Zarate Willka Armed Forces of Liberation

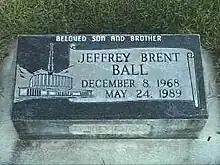
Gravestone of Jeffrey Brent Ball in Coalville, Utah

Zarate Willka Armed Forces of Liberation (Fuerzas Armadas de Liberación Zárate Willca) was a Bolivian guerrilla terrorist group which was organized about 1985 and surfaced with a series of bombings, assassinations, and attempted assassinations in La Paz, Bolivia, during 1988 and 1989.